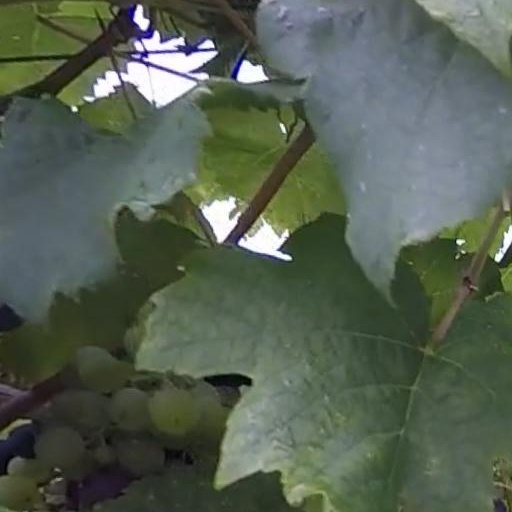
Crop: grape